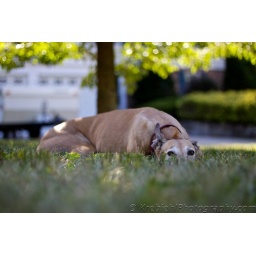
The dog laying in the grass